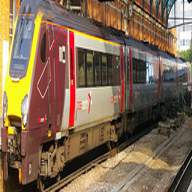
Vehicle type: Trains